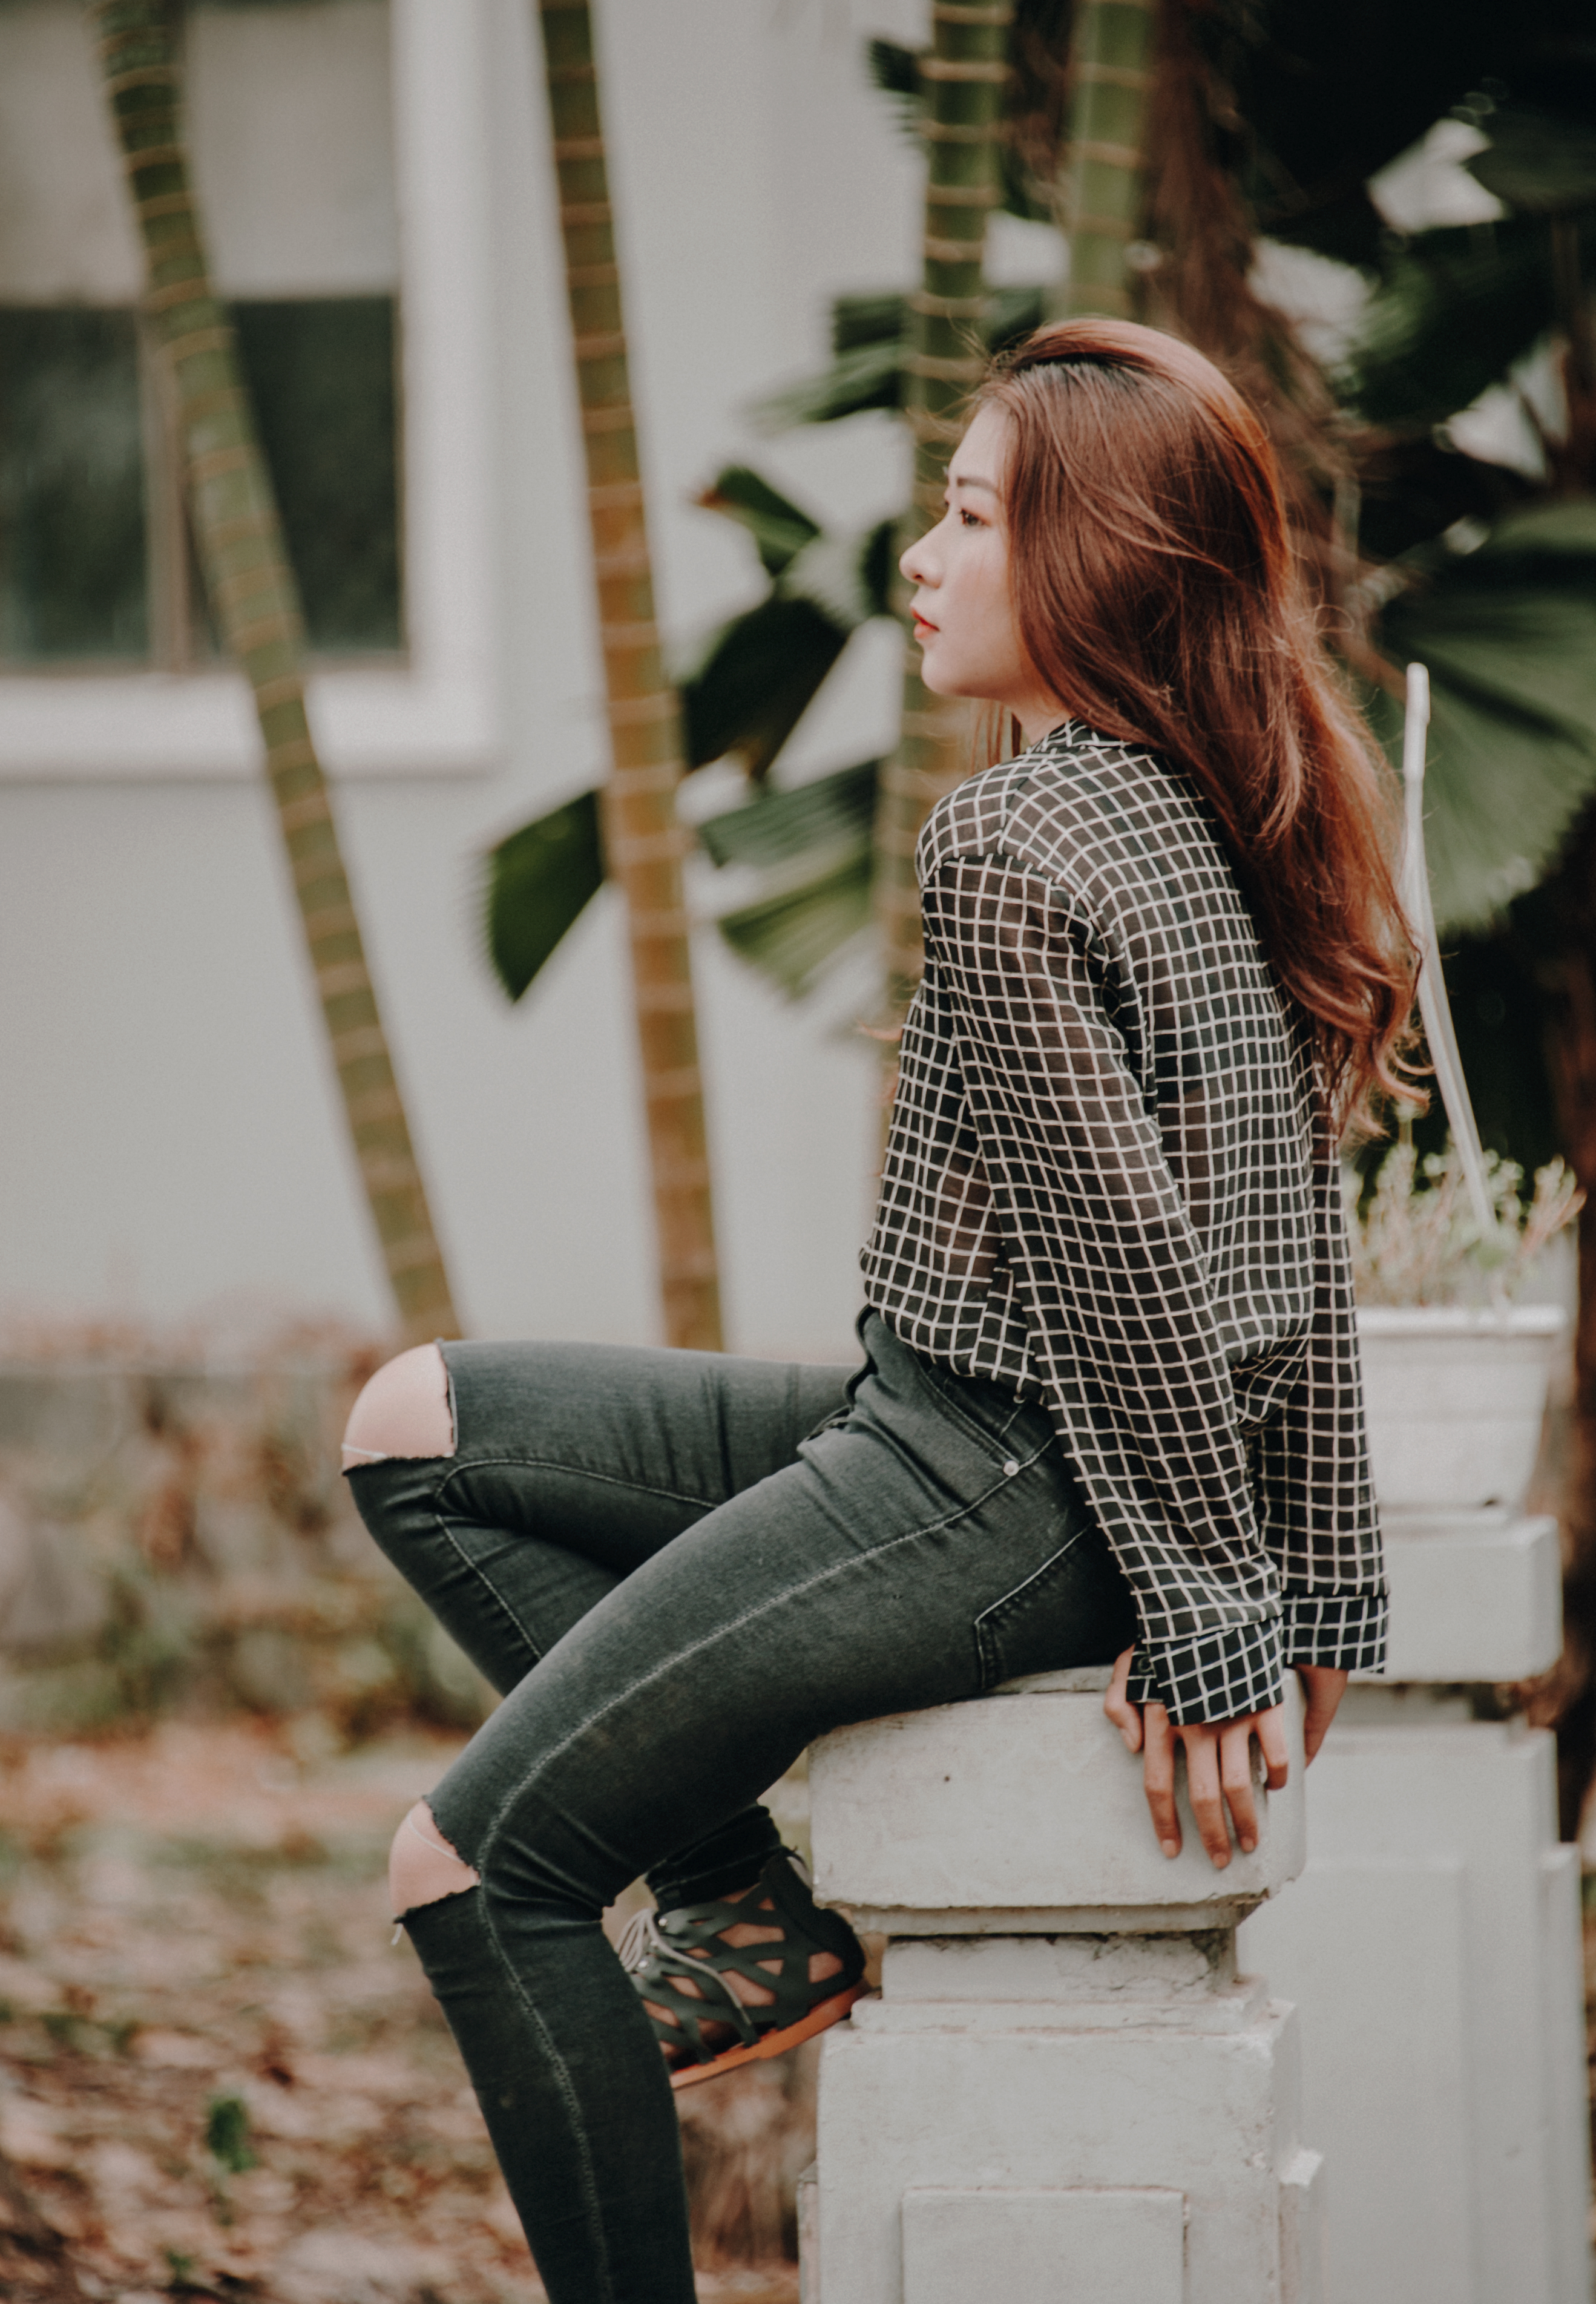
love, cute, portrait, landscape, beautiful, travel, girl, clothing, jeans, sitting, beauty, lady, shoulder, photography, outerwear, leg, pattern, denim, plaid, photo shoot, trousers, long hair, shoe, joint, winter